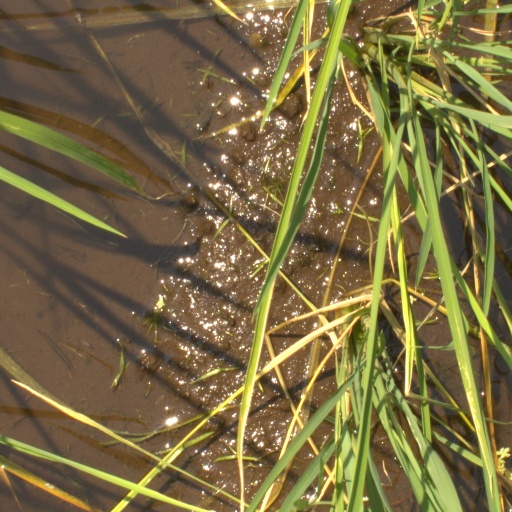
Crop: rice